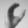
ASL letter: C